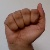
The image shows a hand gesture representing the letter 'A' in Indian Sign Language.